Hasmukh Baradi

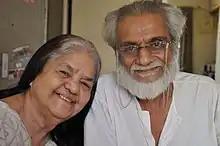
Baradi with his wife Jyoti in 2011

Baradi was born on 23 December 1938 in Rajkot. After completing his primary and secondary education in Rajkot, he received a diploma in theater direction from Saurashtra Sangit Natak Academy in 1961. Afterwards, he joined the Gujarat University, where he earned a Bachelor of Arts in 1964 in English literature and Sanskrit. He received a Master of Arts in Theater History from Lunacharsky State Institute for Theatre Arts, Moscow in 1972. From 1959 to 1964, he worked as a playwright at Aakashvani in Vadodara and Rajkot.